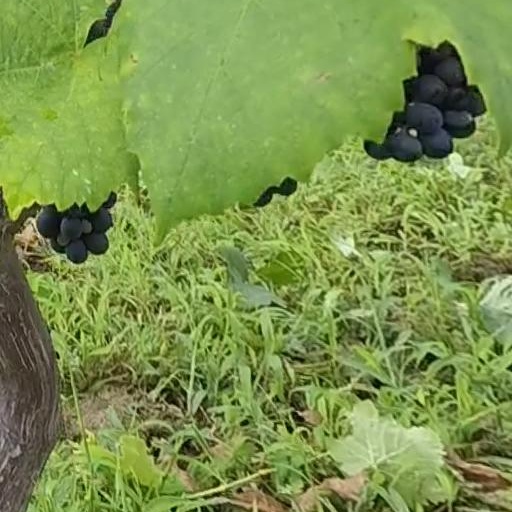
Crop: grape